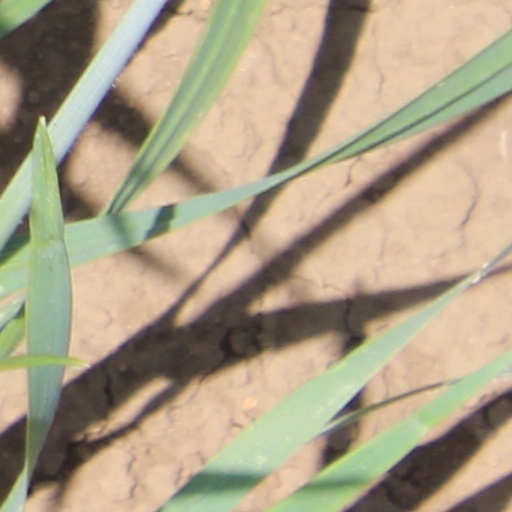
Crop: wheat